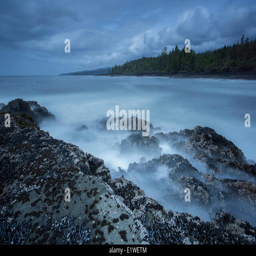
long exposure along the rugged west coast